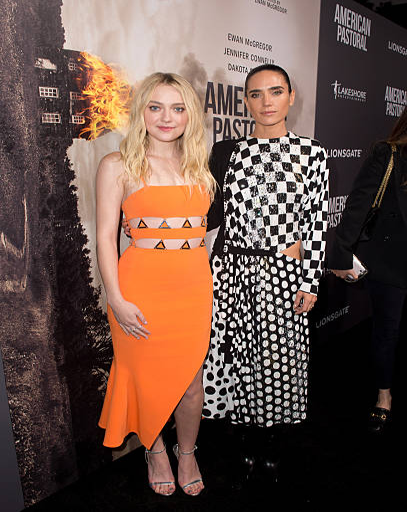
actors arrive at the premiere .